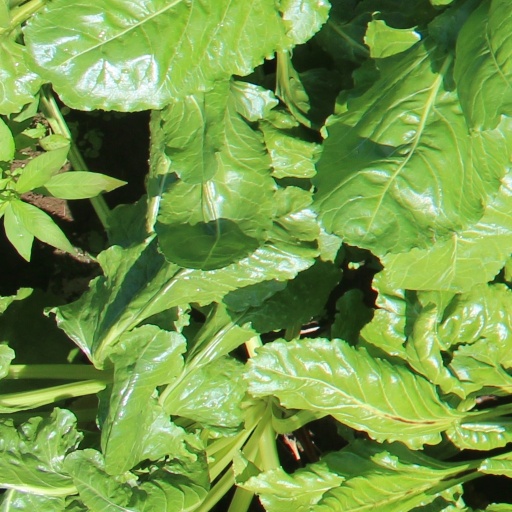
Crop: sugar beet